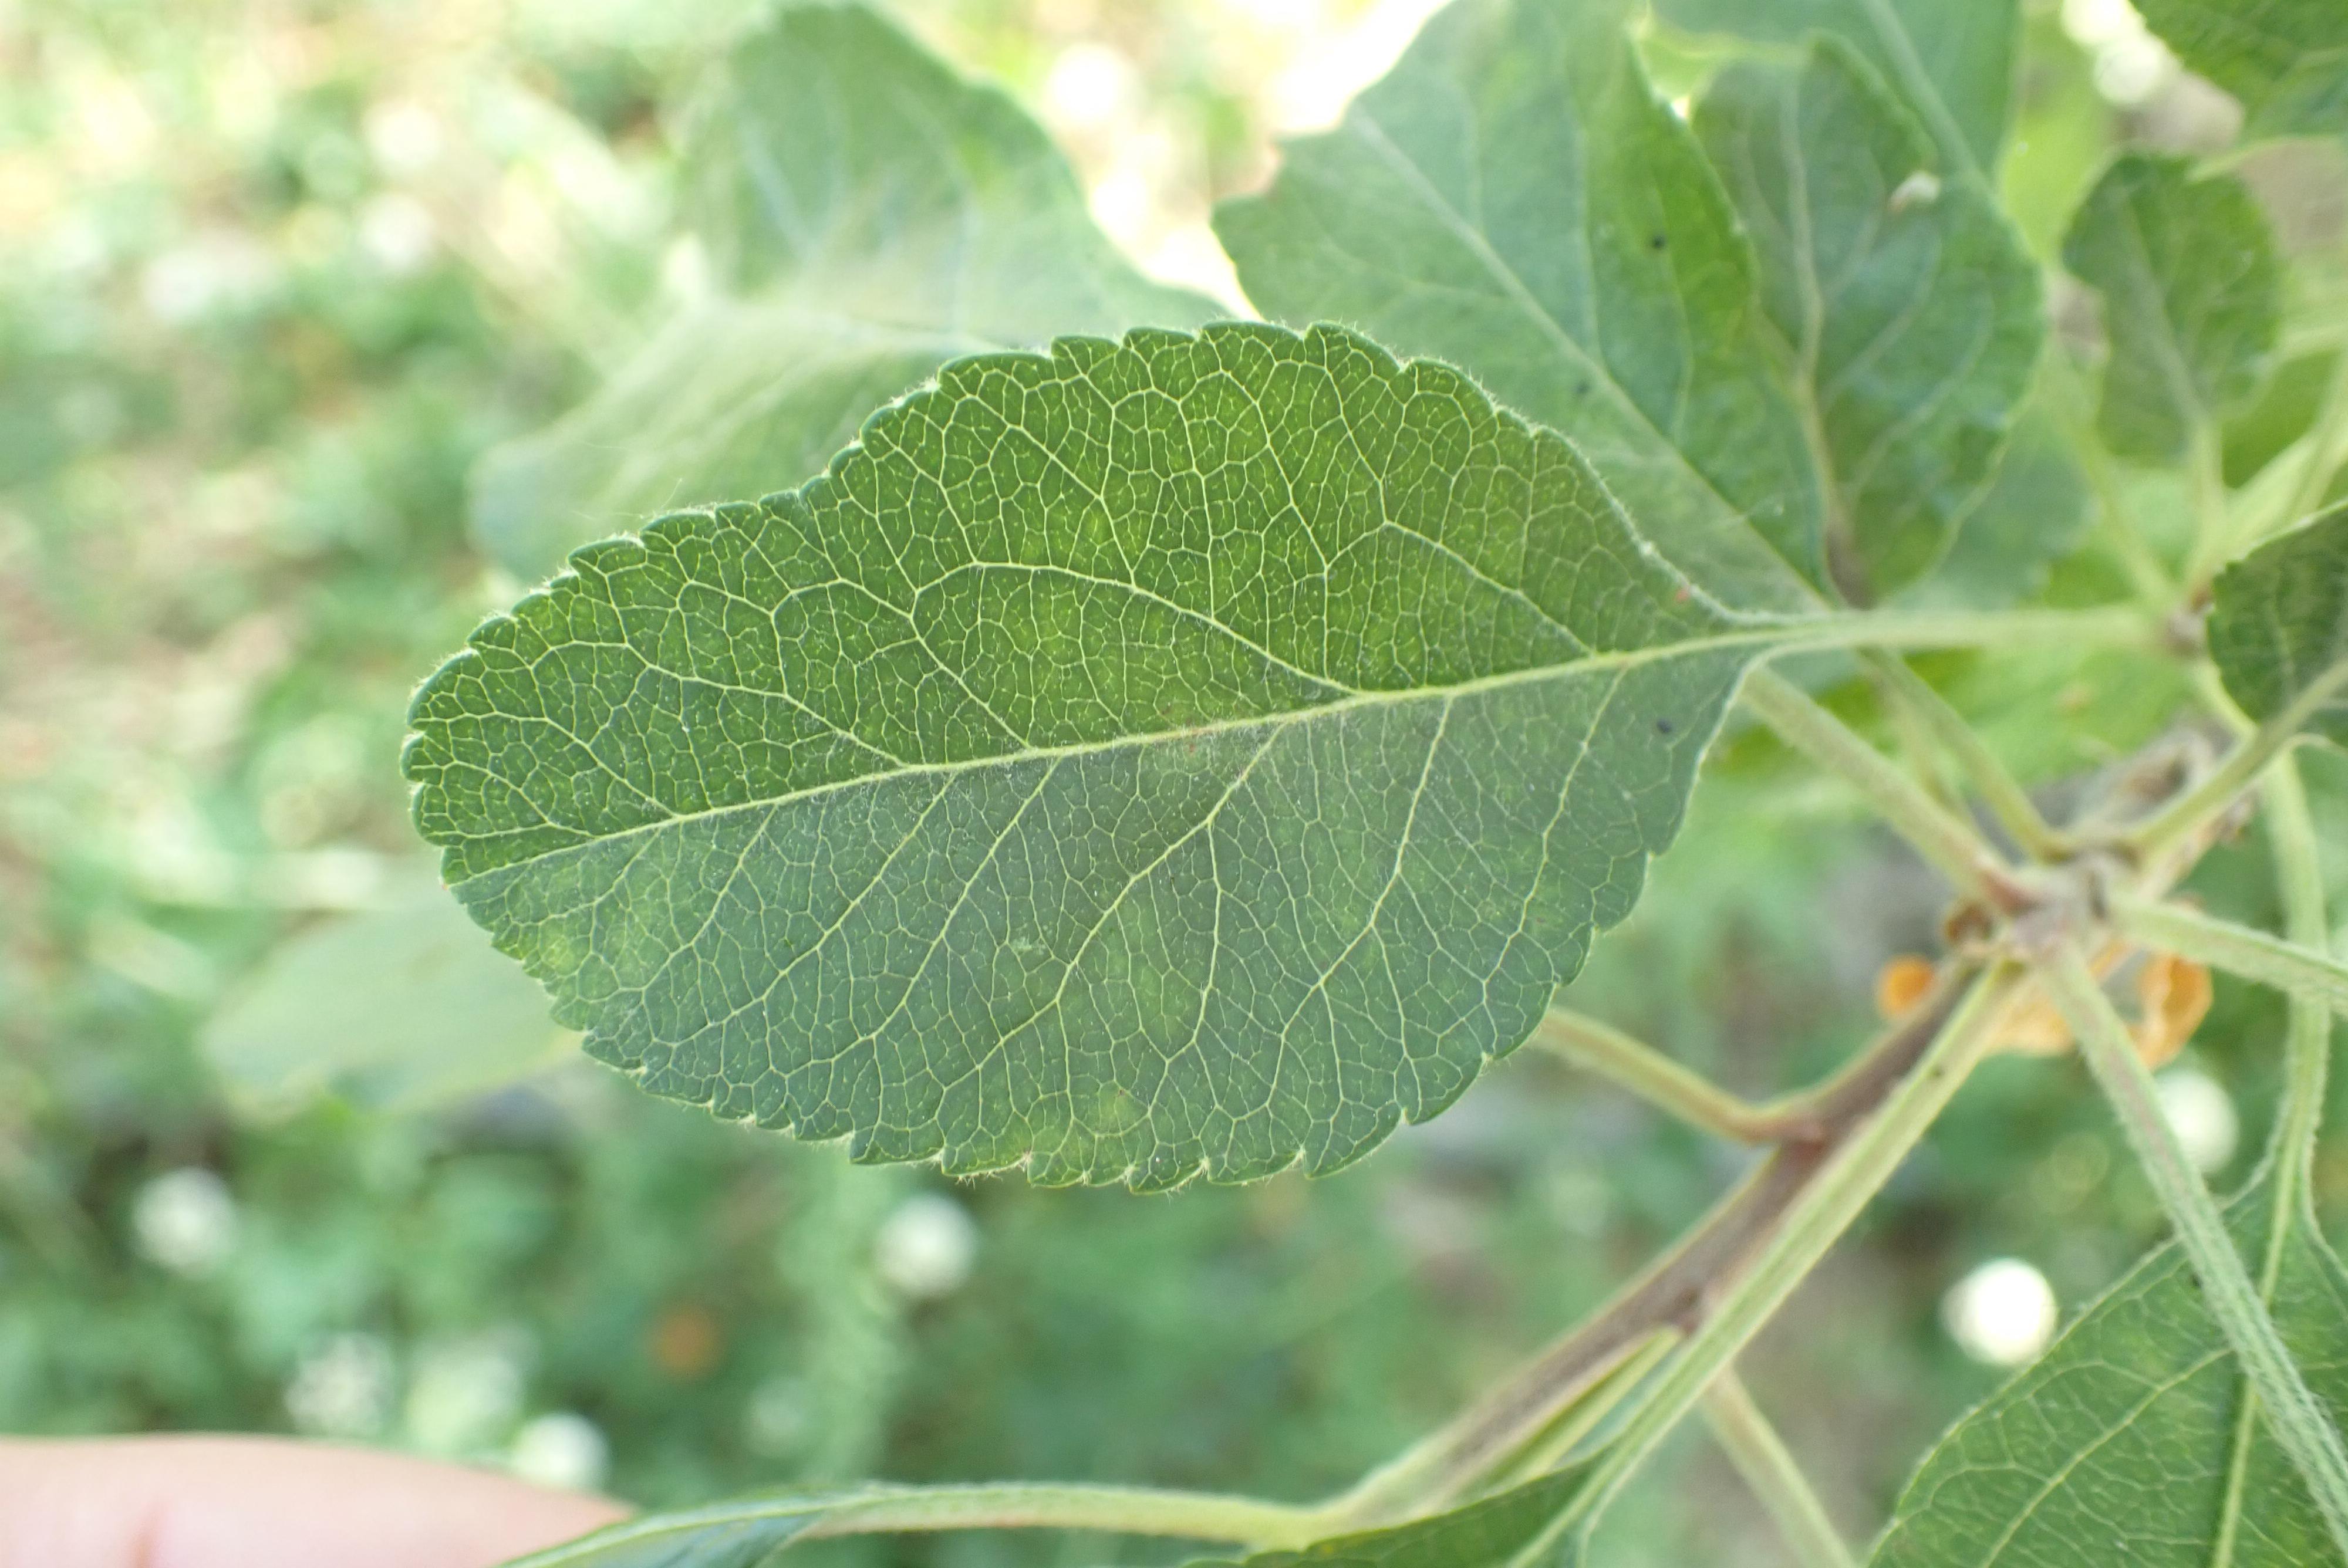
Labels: scab